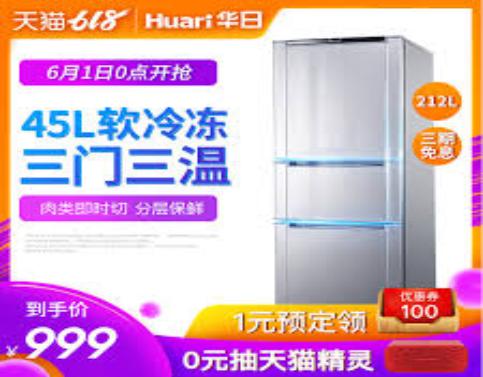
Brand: huari appliance
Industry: Electronic